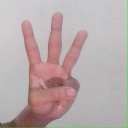
अक्षर: व